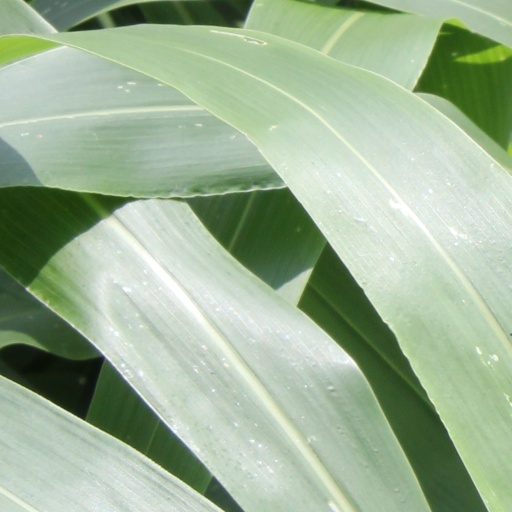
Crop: sorghum